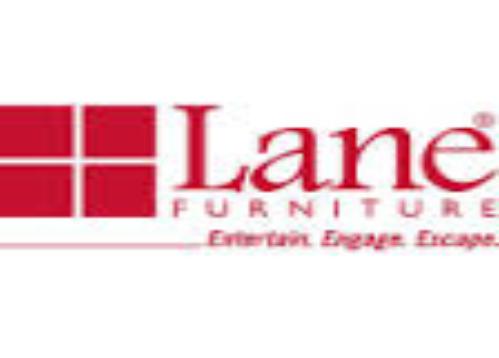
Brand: Lane Furniture
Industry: Necessities